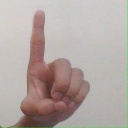
अक्षर: ड